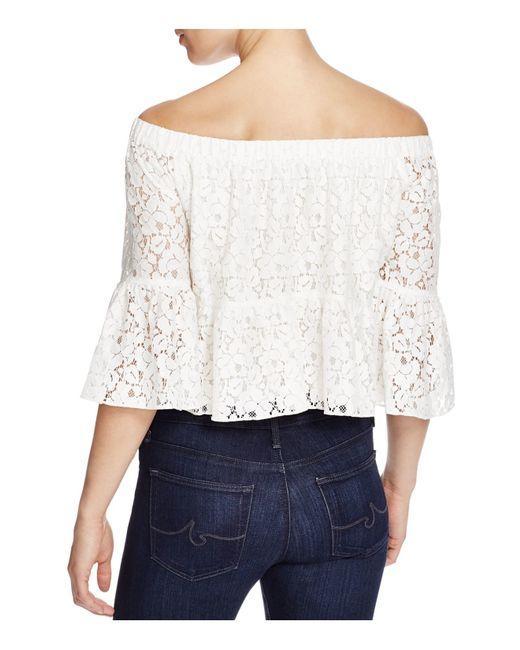
Hübsches weißes schulterfreies Spitzenoberteil